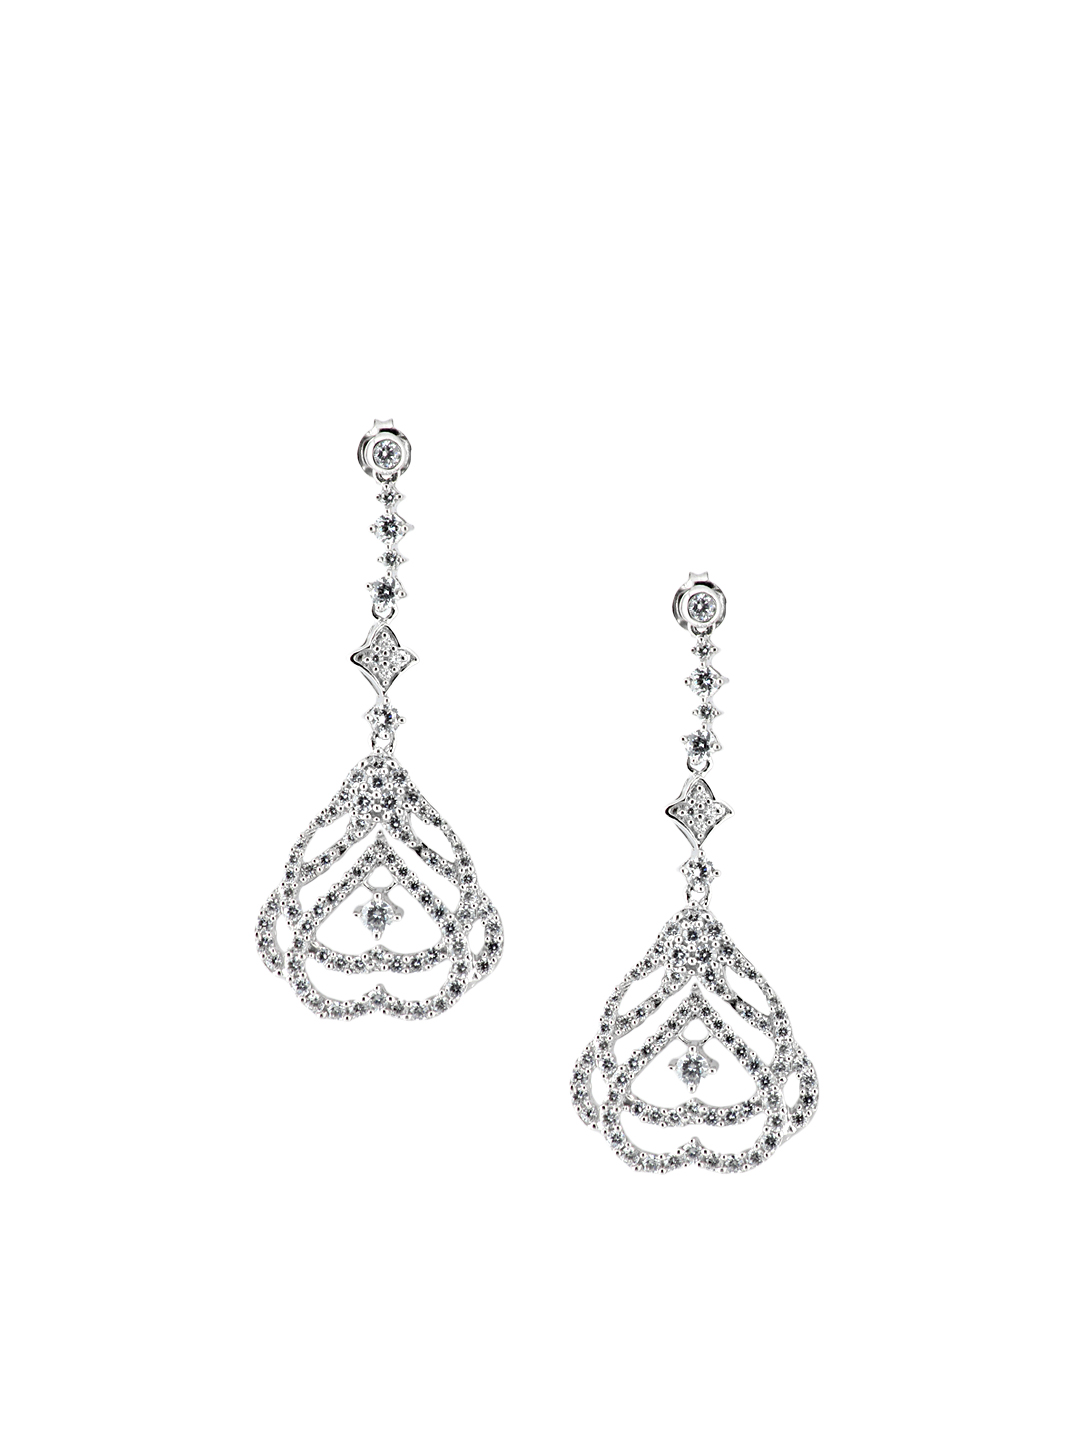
Lucera Silver Earrings
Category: Accessories / Jewellery / Earrings
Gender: Women
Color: Silver
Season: Summer 2013
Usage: Casual